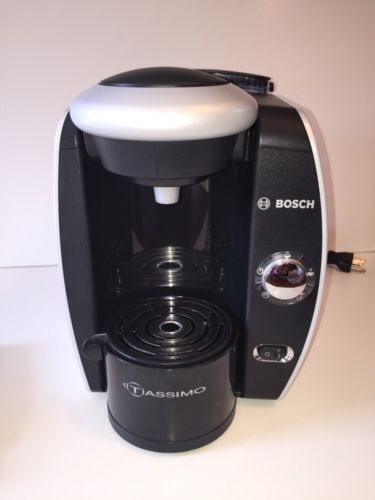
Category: coffee maker